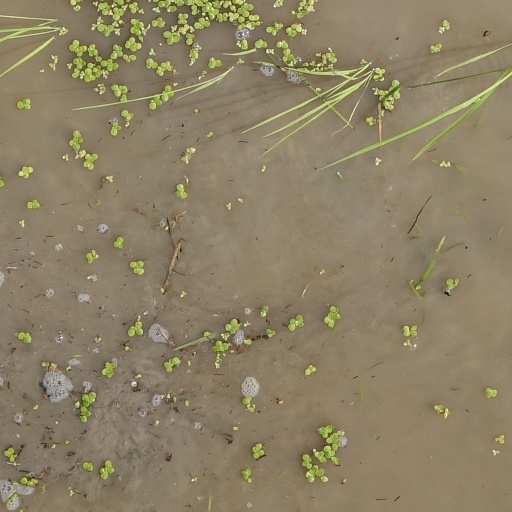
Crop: rice